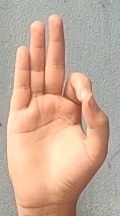
ASL sign: F